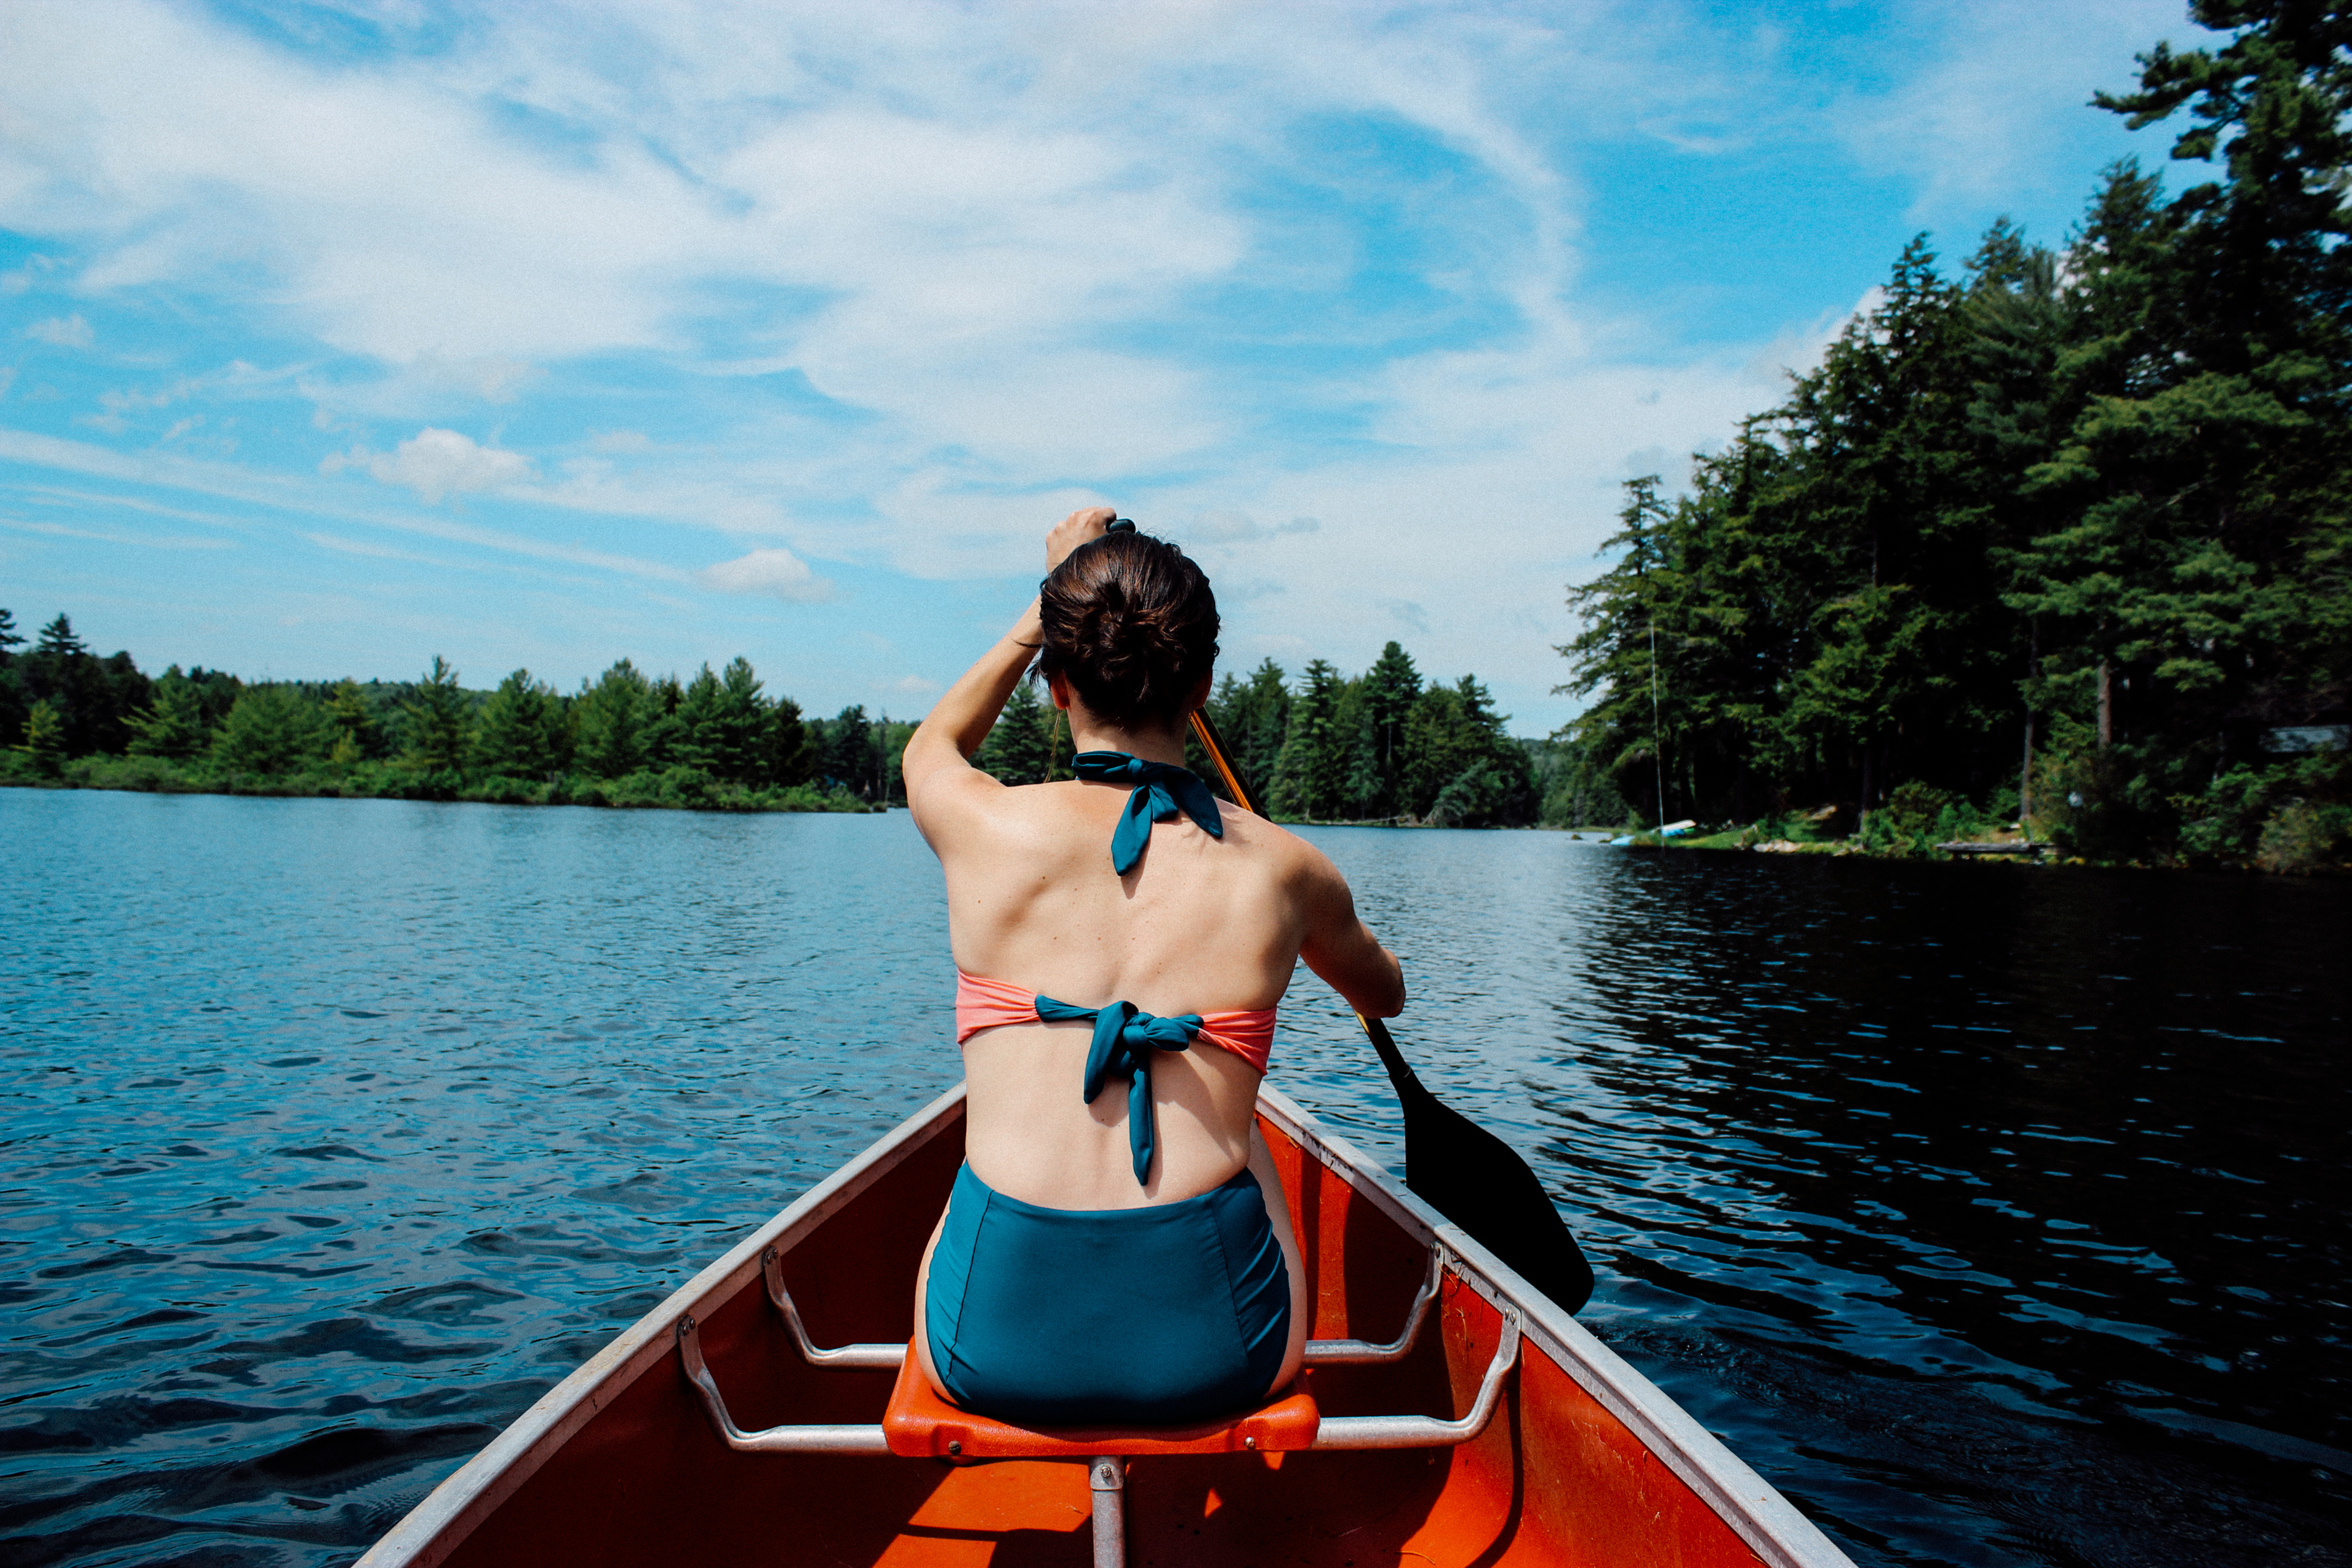
sea, water, woman, boat, rowboat, lake, river, summer, vacation, travel, canoe, recreation, oar, paddle, vehicle, leisure, rowing boat, outdoors, boating, watercraft, watercraft rowing